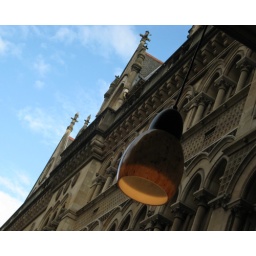
A beautiful lamp and a beatiful Glaswegian building framed in a Starbucks window.